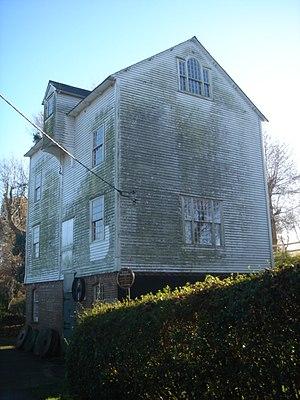
Cette liste des musées du West Sussex contient des musées qui sont définis dans ce contexte comme des institutions qui recueillent et soignent des objets d'intérêt culturel, artistique, scientifique ou historique. leurs collections ou expositions connexes disponibles pour la consultation publique. Sont également inclus les galeries d'art à but non lucratif et les galeries d'art universitaires. Les musées virtuels ne sont pas inclus.